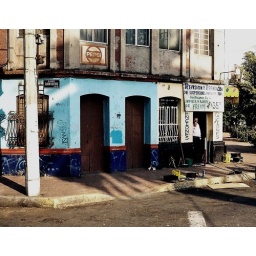
man eating apple in the shadow of a palm tree